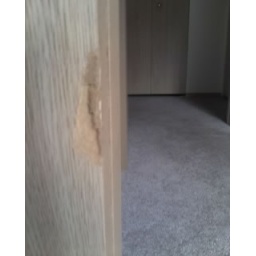
Chip in closet door of top left bedroom